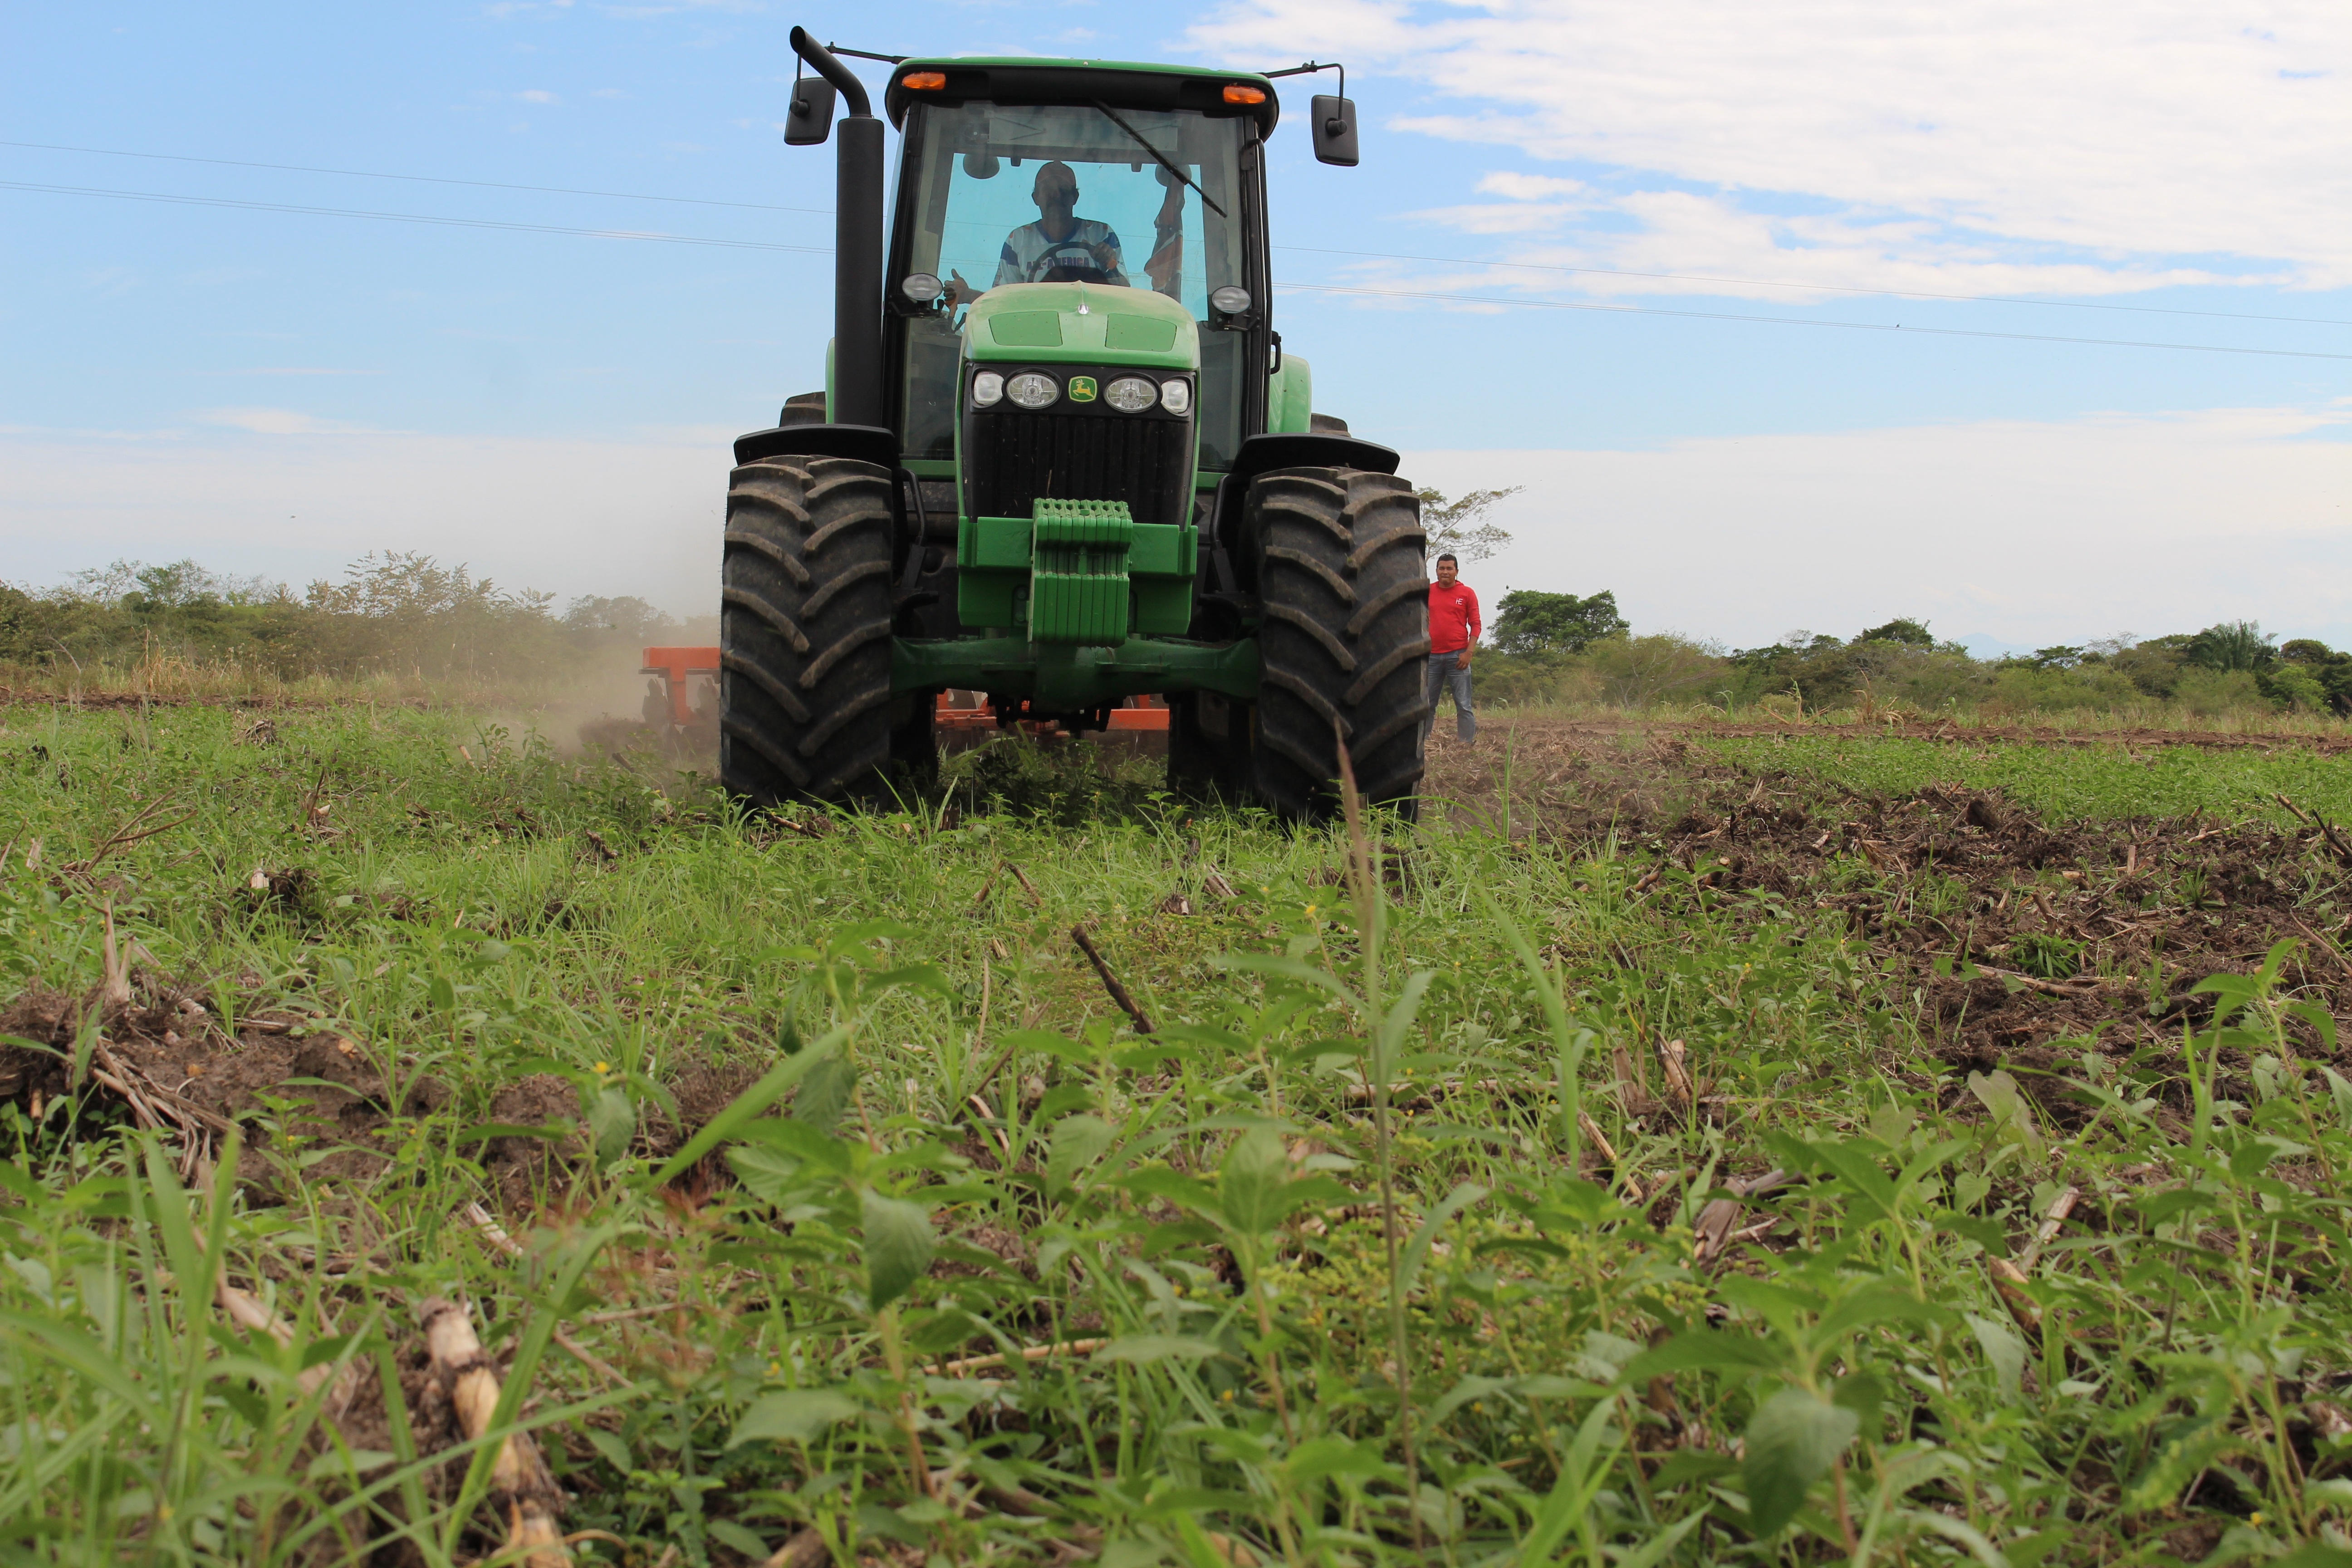
tractor, field, farm, prairie, harvest, vehicle, crop, soil, agriculture, agricultural, cultivation, harvester, rural area, agricultural machinery, mechanization, grass family